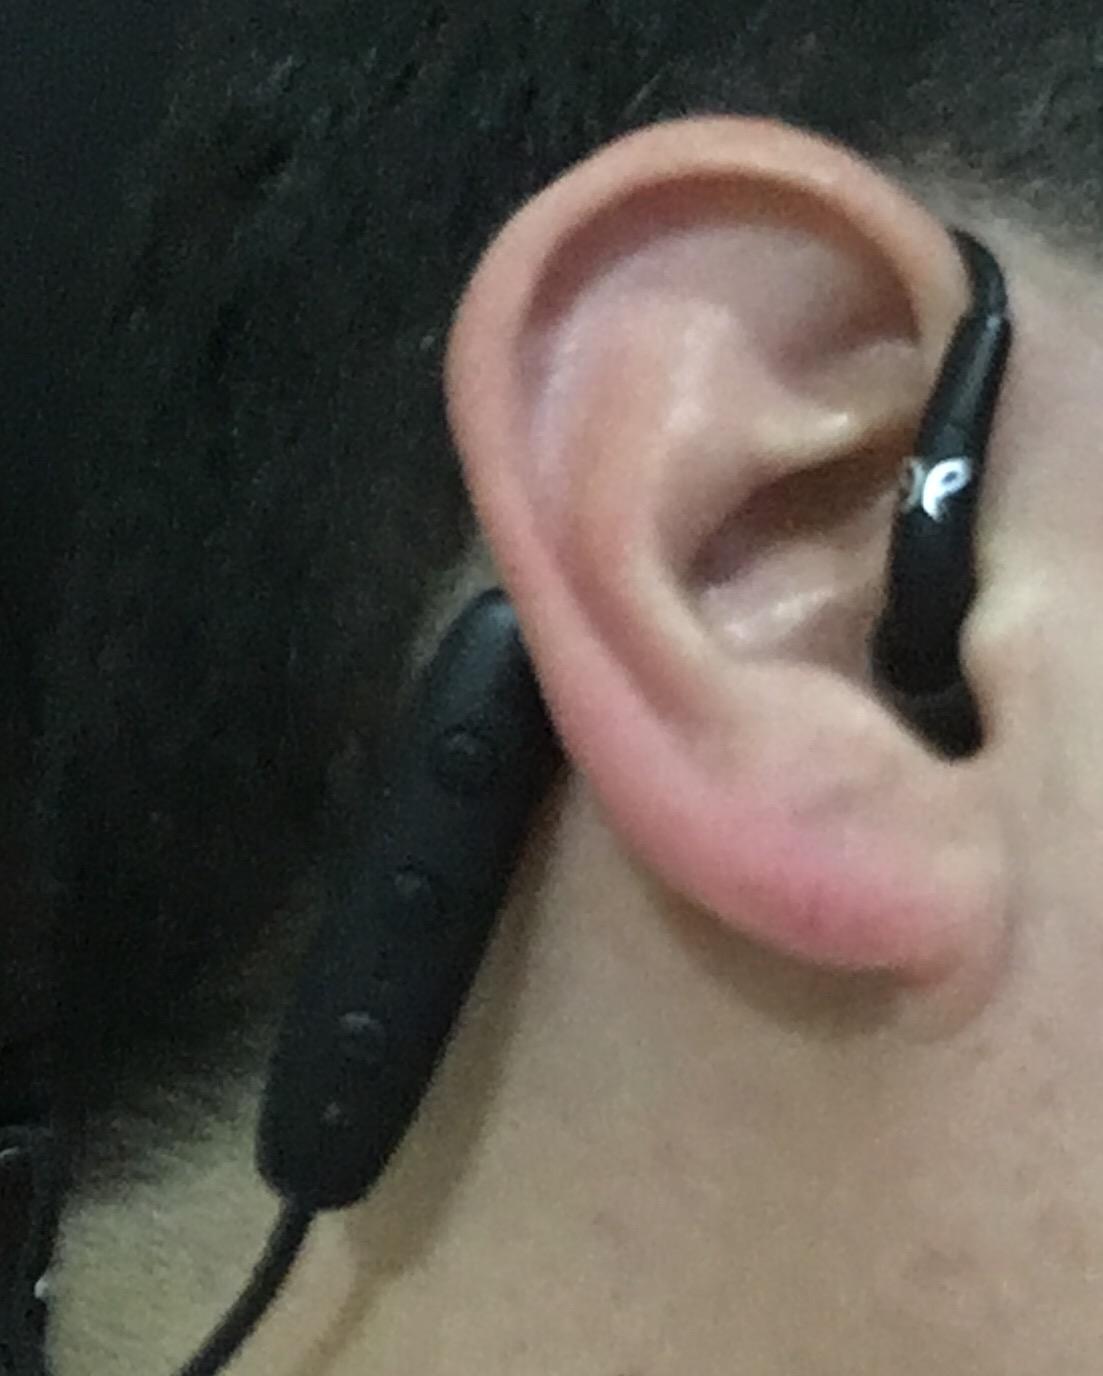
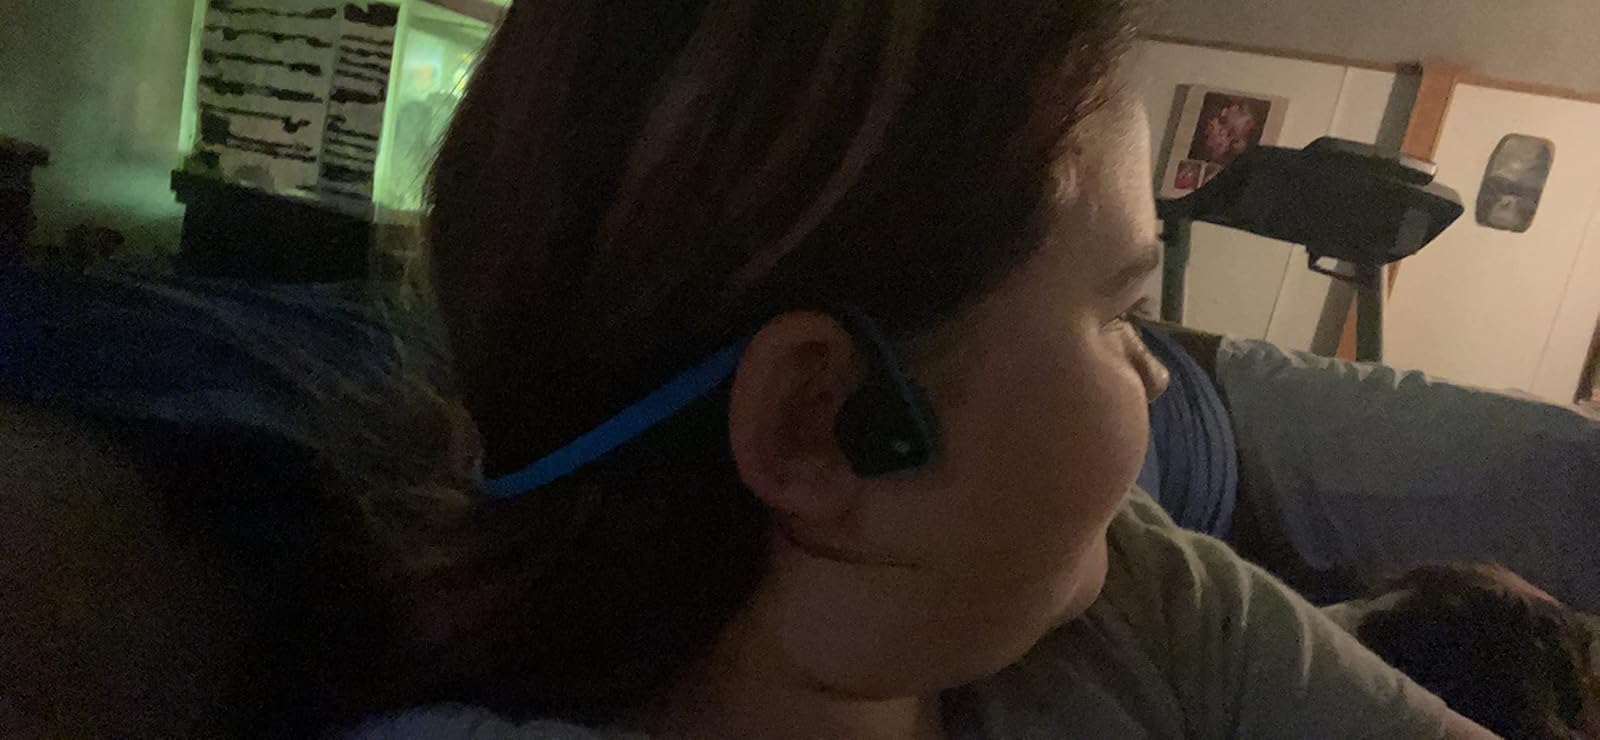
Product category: headphones
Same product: no